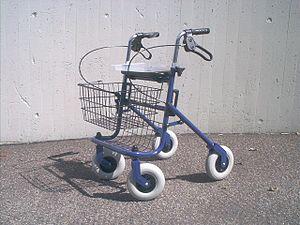
Un déambulateur, aussi appelé cadre de marche, gadot, tintébin en Suisse, tribune en Belgique ou marchette au Canada, est un accessoire para-médical constitué d'une armature métallique offrant quatre points d'appui qui permet aux personnes ayant des problèmes aux jambes de se déplacer plus facilement.